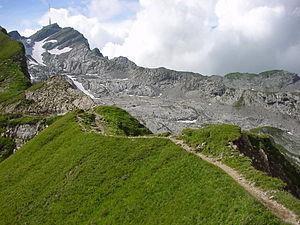
Un sentier de randonnée est une voie de communication tracée dans un environnement naturel pour permettre la randonnée pédestre.